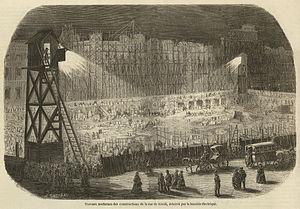
Le conservateur des hypothèques était le responsable de la tenue du fichier immobilier et de la délivrance des renseignements y afférent.
Les transformations de Paris sous le Second Empire, ou travaux haussmanniens, constituent une modernisation d'ensemble de la capitale française menée à bien de 1853 à 1870 par Napoléon III et le préfet de la Seine, le baron Haussmann.